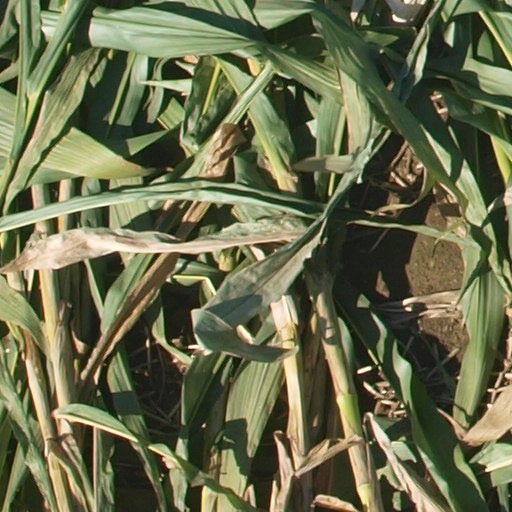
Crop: maize; corn